Independent soft drink

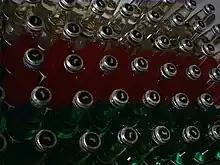
Bottles of Jones Soda, an independent soft drink

An independent soft drink is a soft drink generally made by smaller privately run businesses or smaller corporations who use alternative marketing strategies to promote their product.